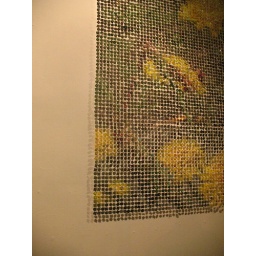
Art display in that window on Broadway, the old Woolworth building or something